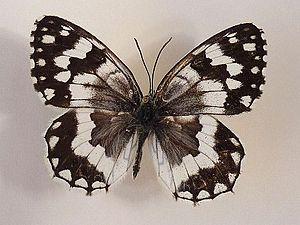
Melanargia Larissa, dessus, région de Kalavrita, Grèce, juin 2014
L'Échiquier des Balkans est une espèce d'insectes lépidoptères appartenant à la famille des Nymphalidae, à la sous-famille des Satyrinae et au genre Melanargia.